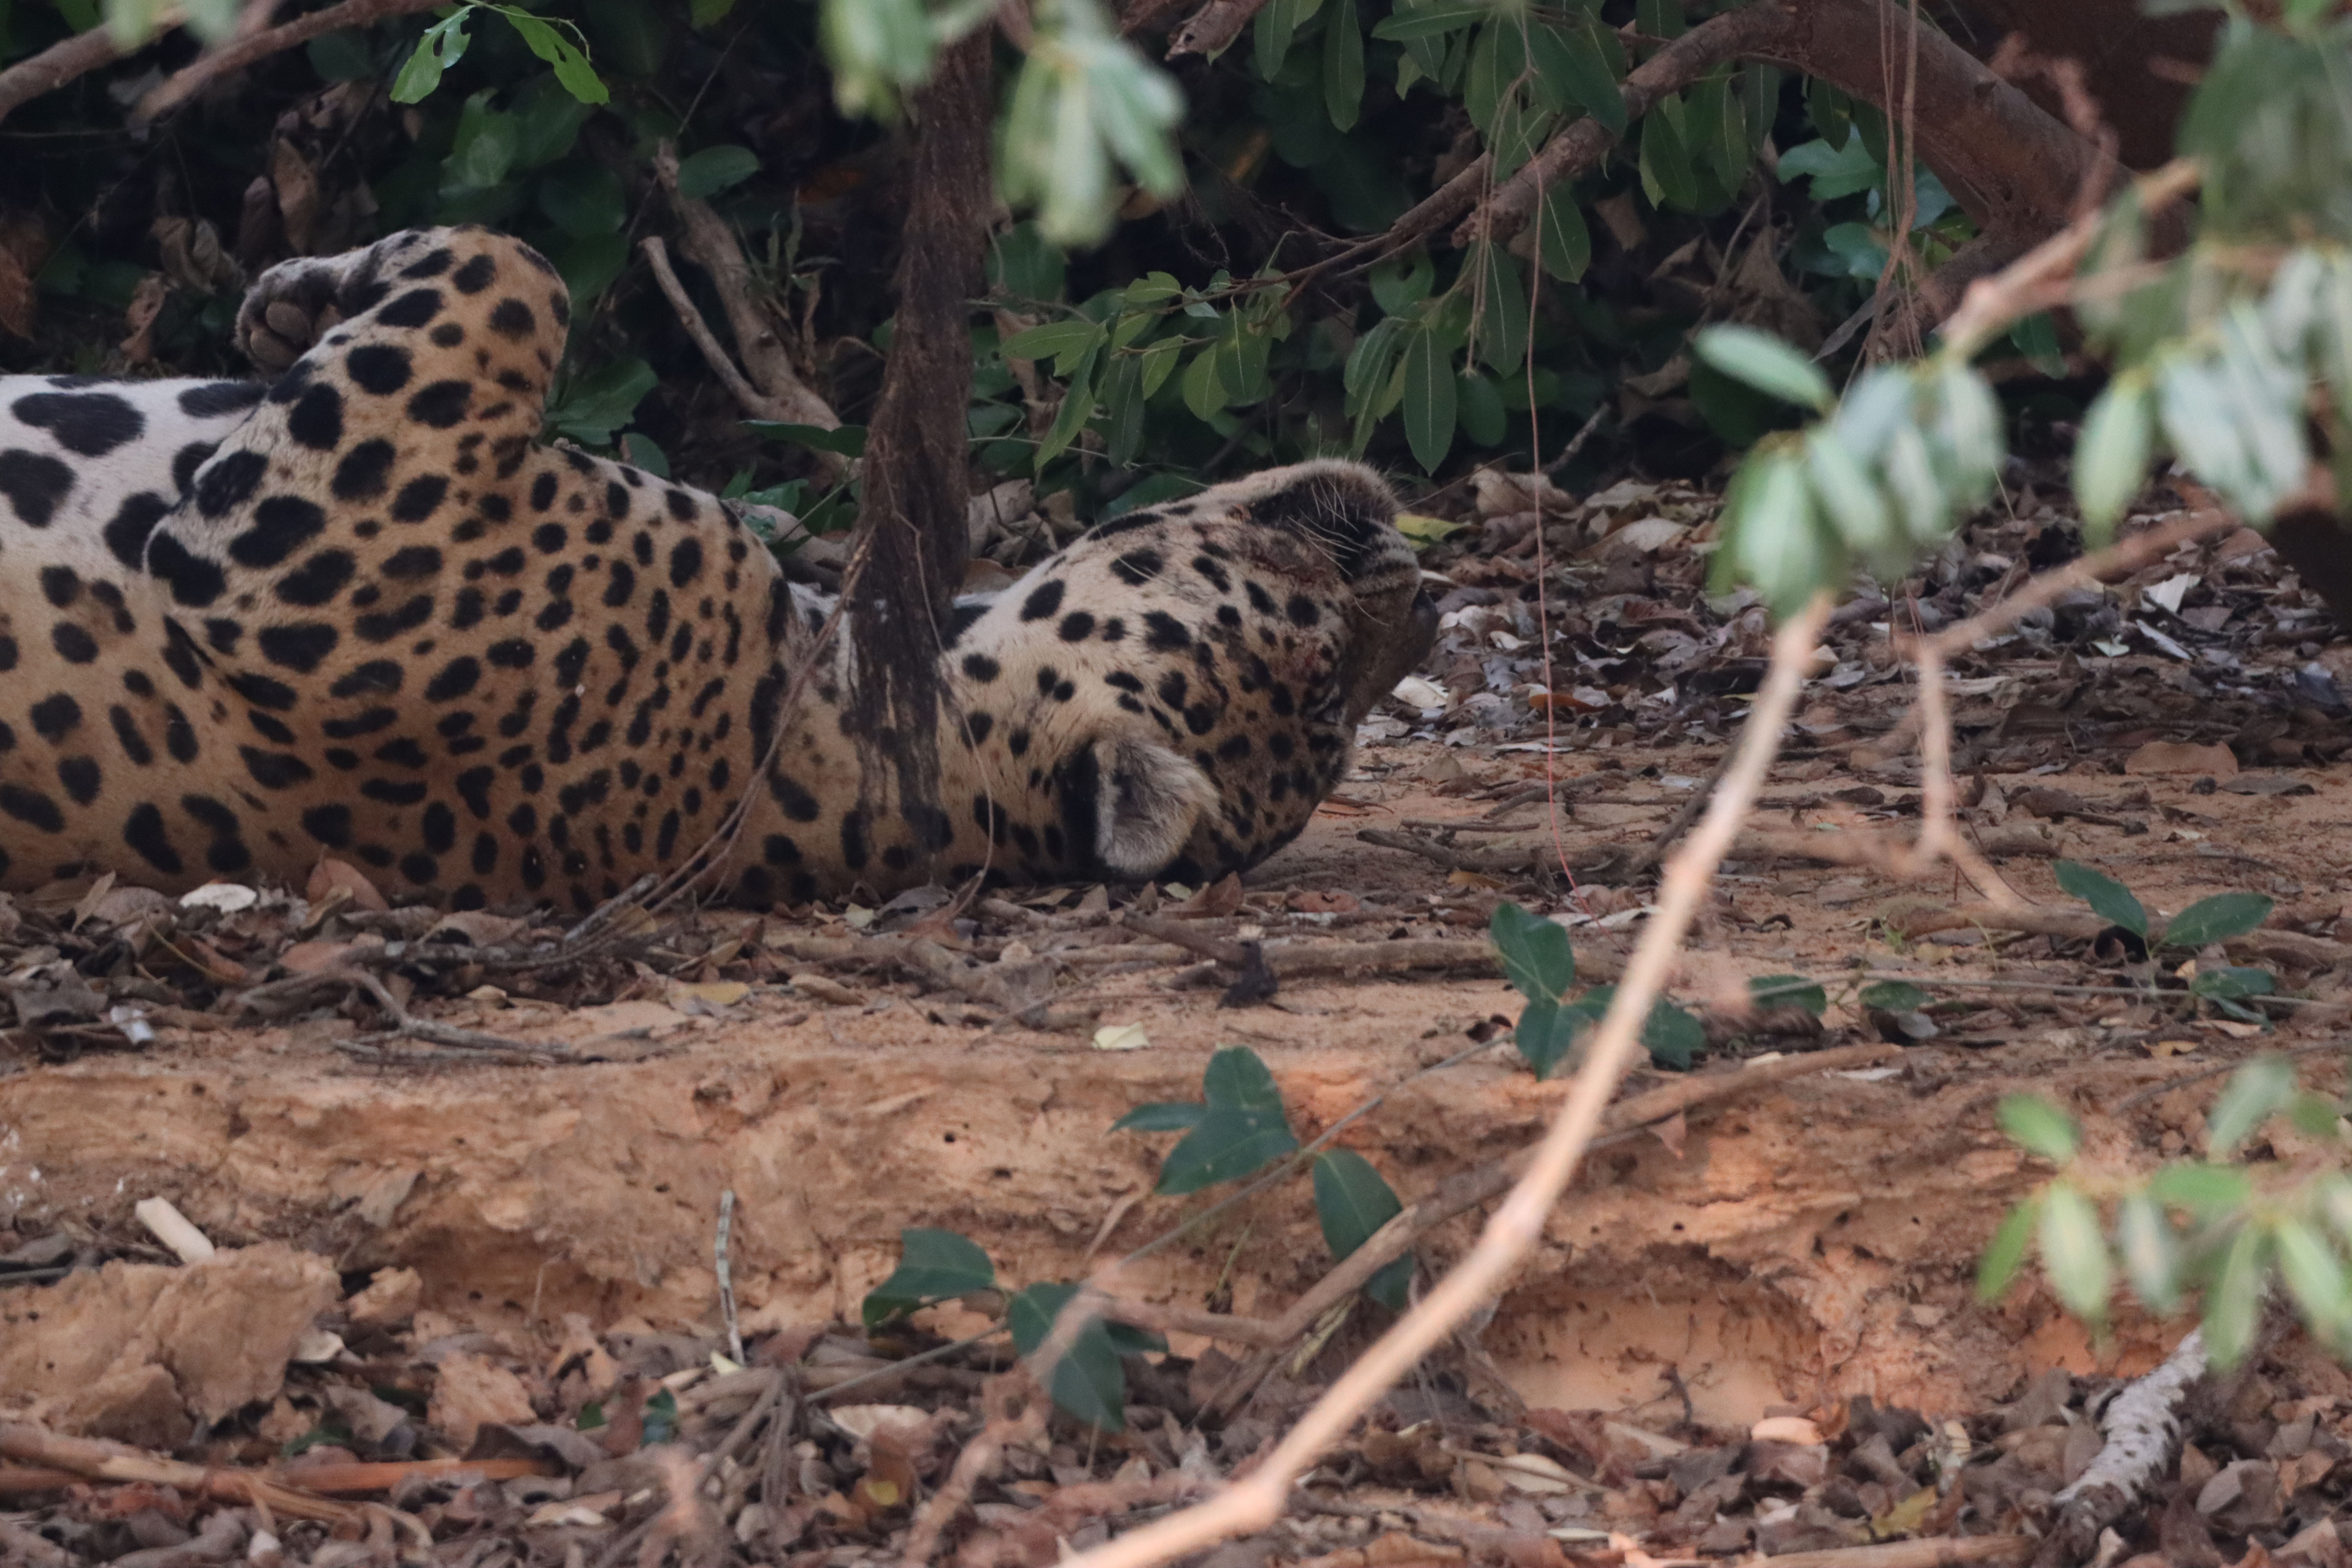
Jaguar: Tomas